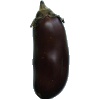
Label: eggplant